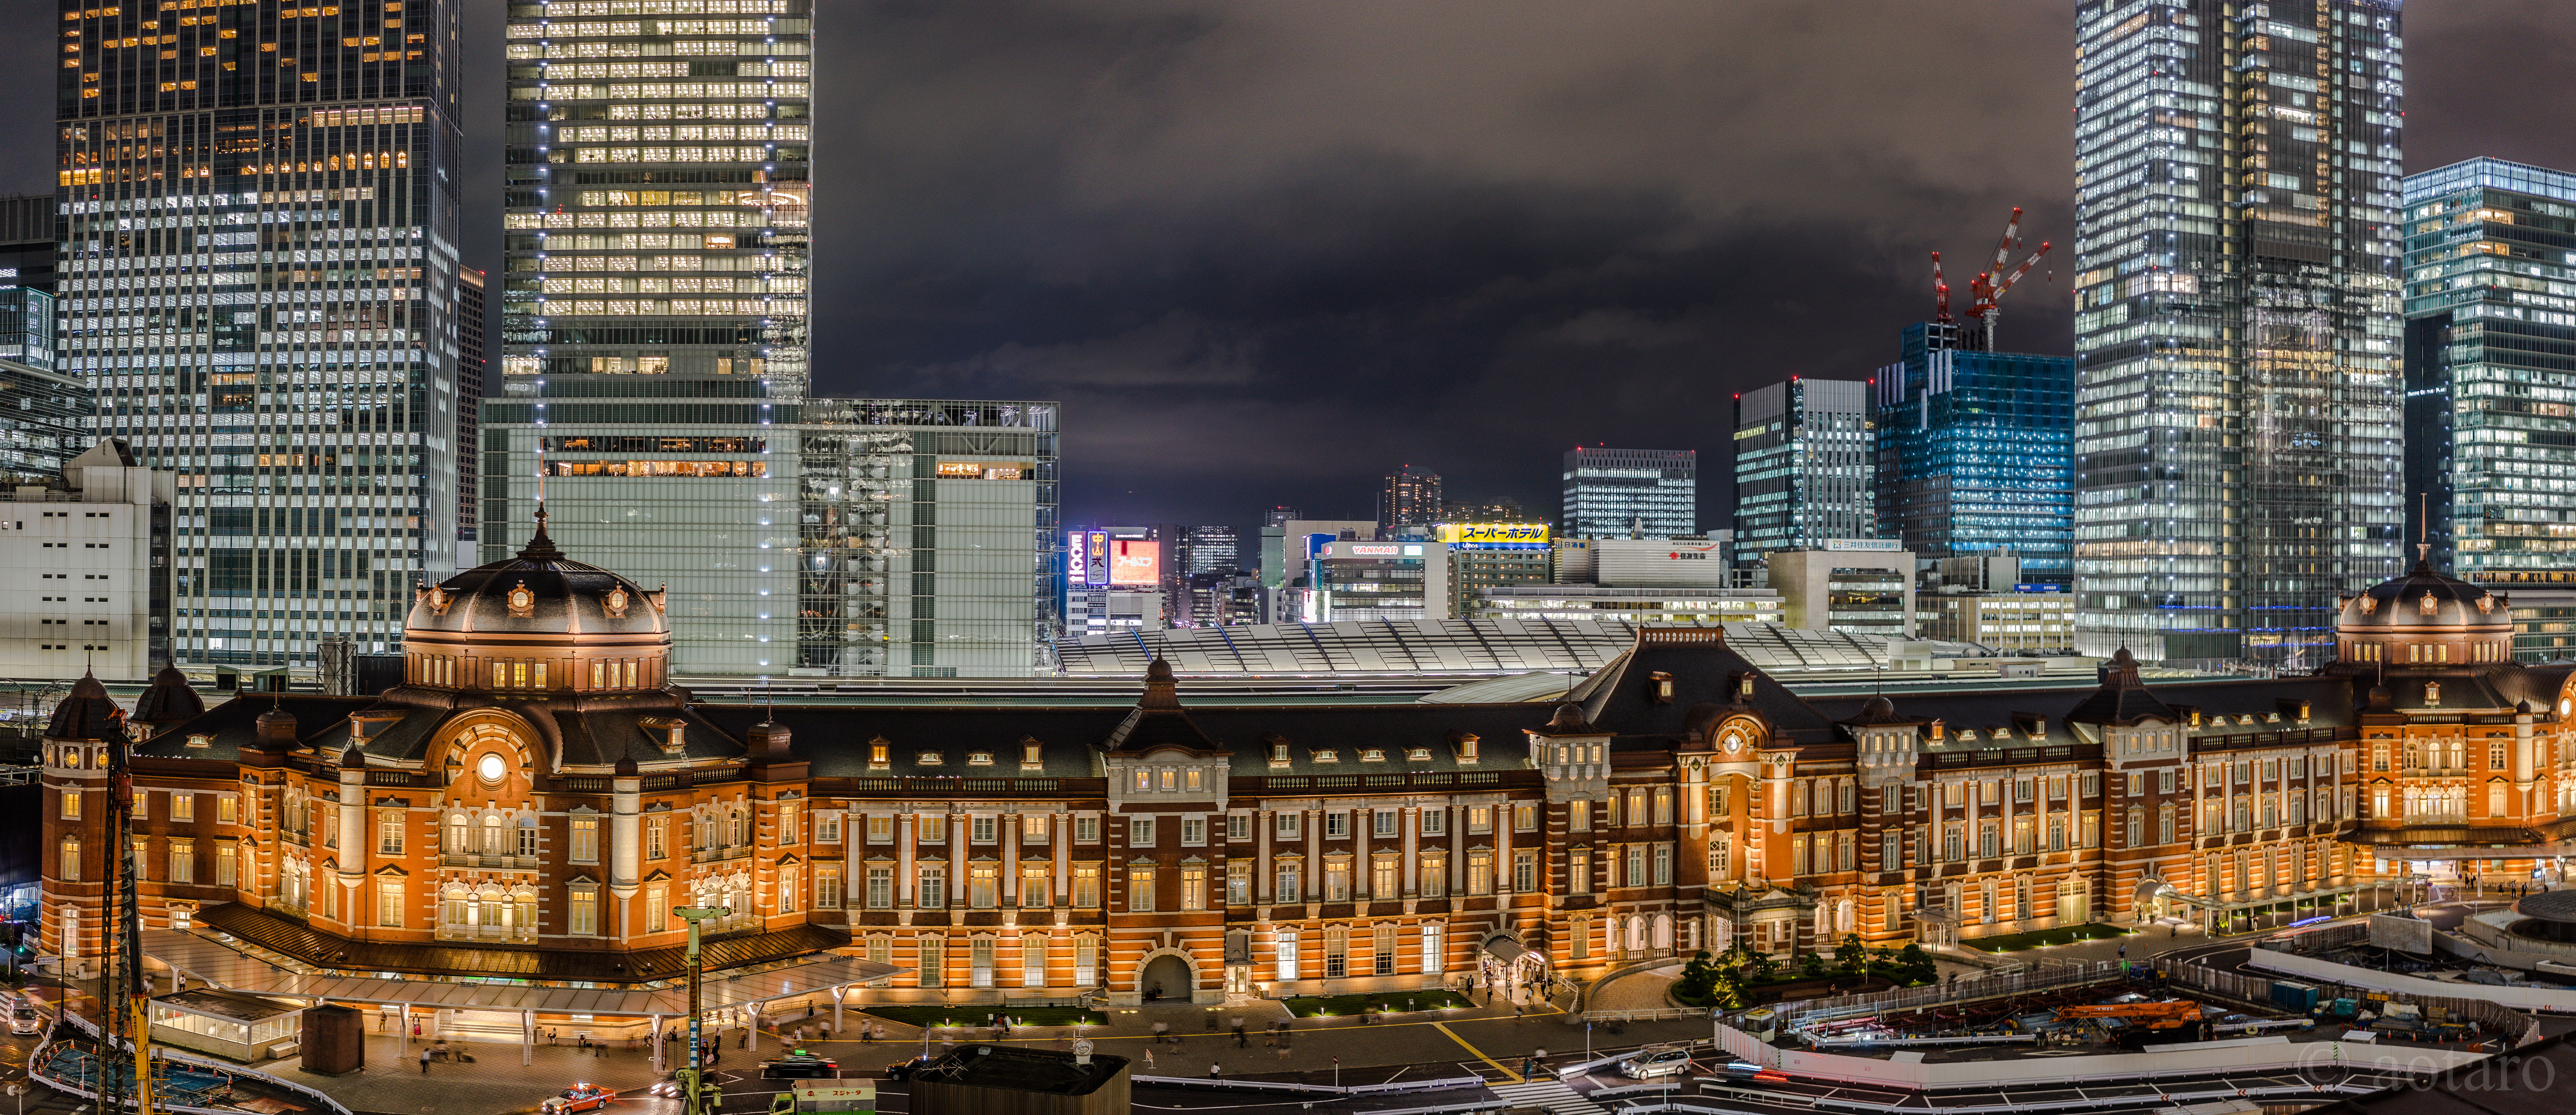
architecture, road, skyline, street, night, city, skyscraper, cityscape, downtown, evening, plaza, landmark, facade, japan, tower block, nightphotography, cool image, tokyo, town square, i, ilce7m2, fe35mmf28za, panoramicview, tokyostation, fe3518za, jreast, shinmarubuilding, metropolis, neighbourhood, urban area, residential area, human settlement, metropolitan area